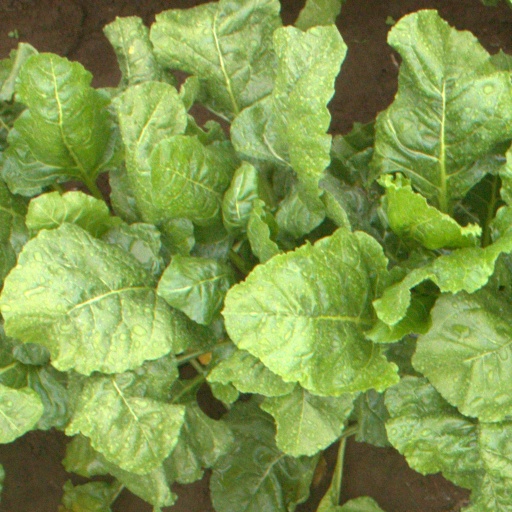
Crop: sugar beet